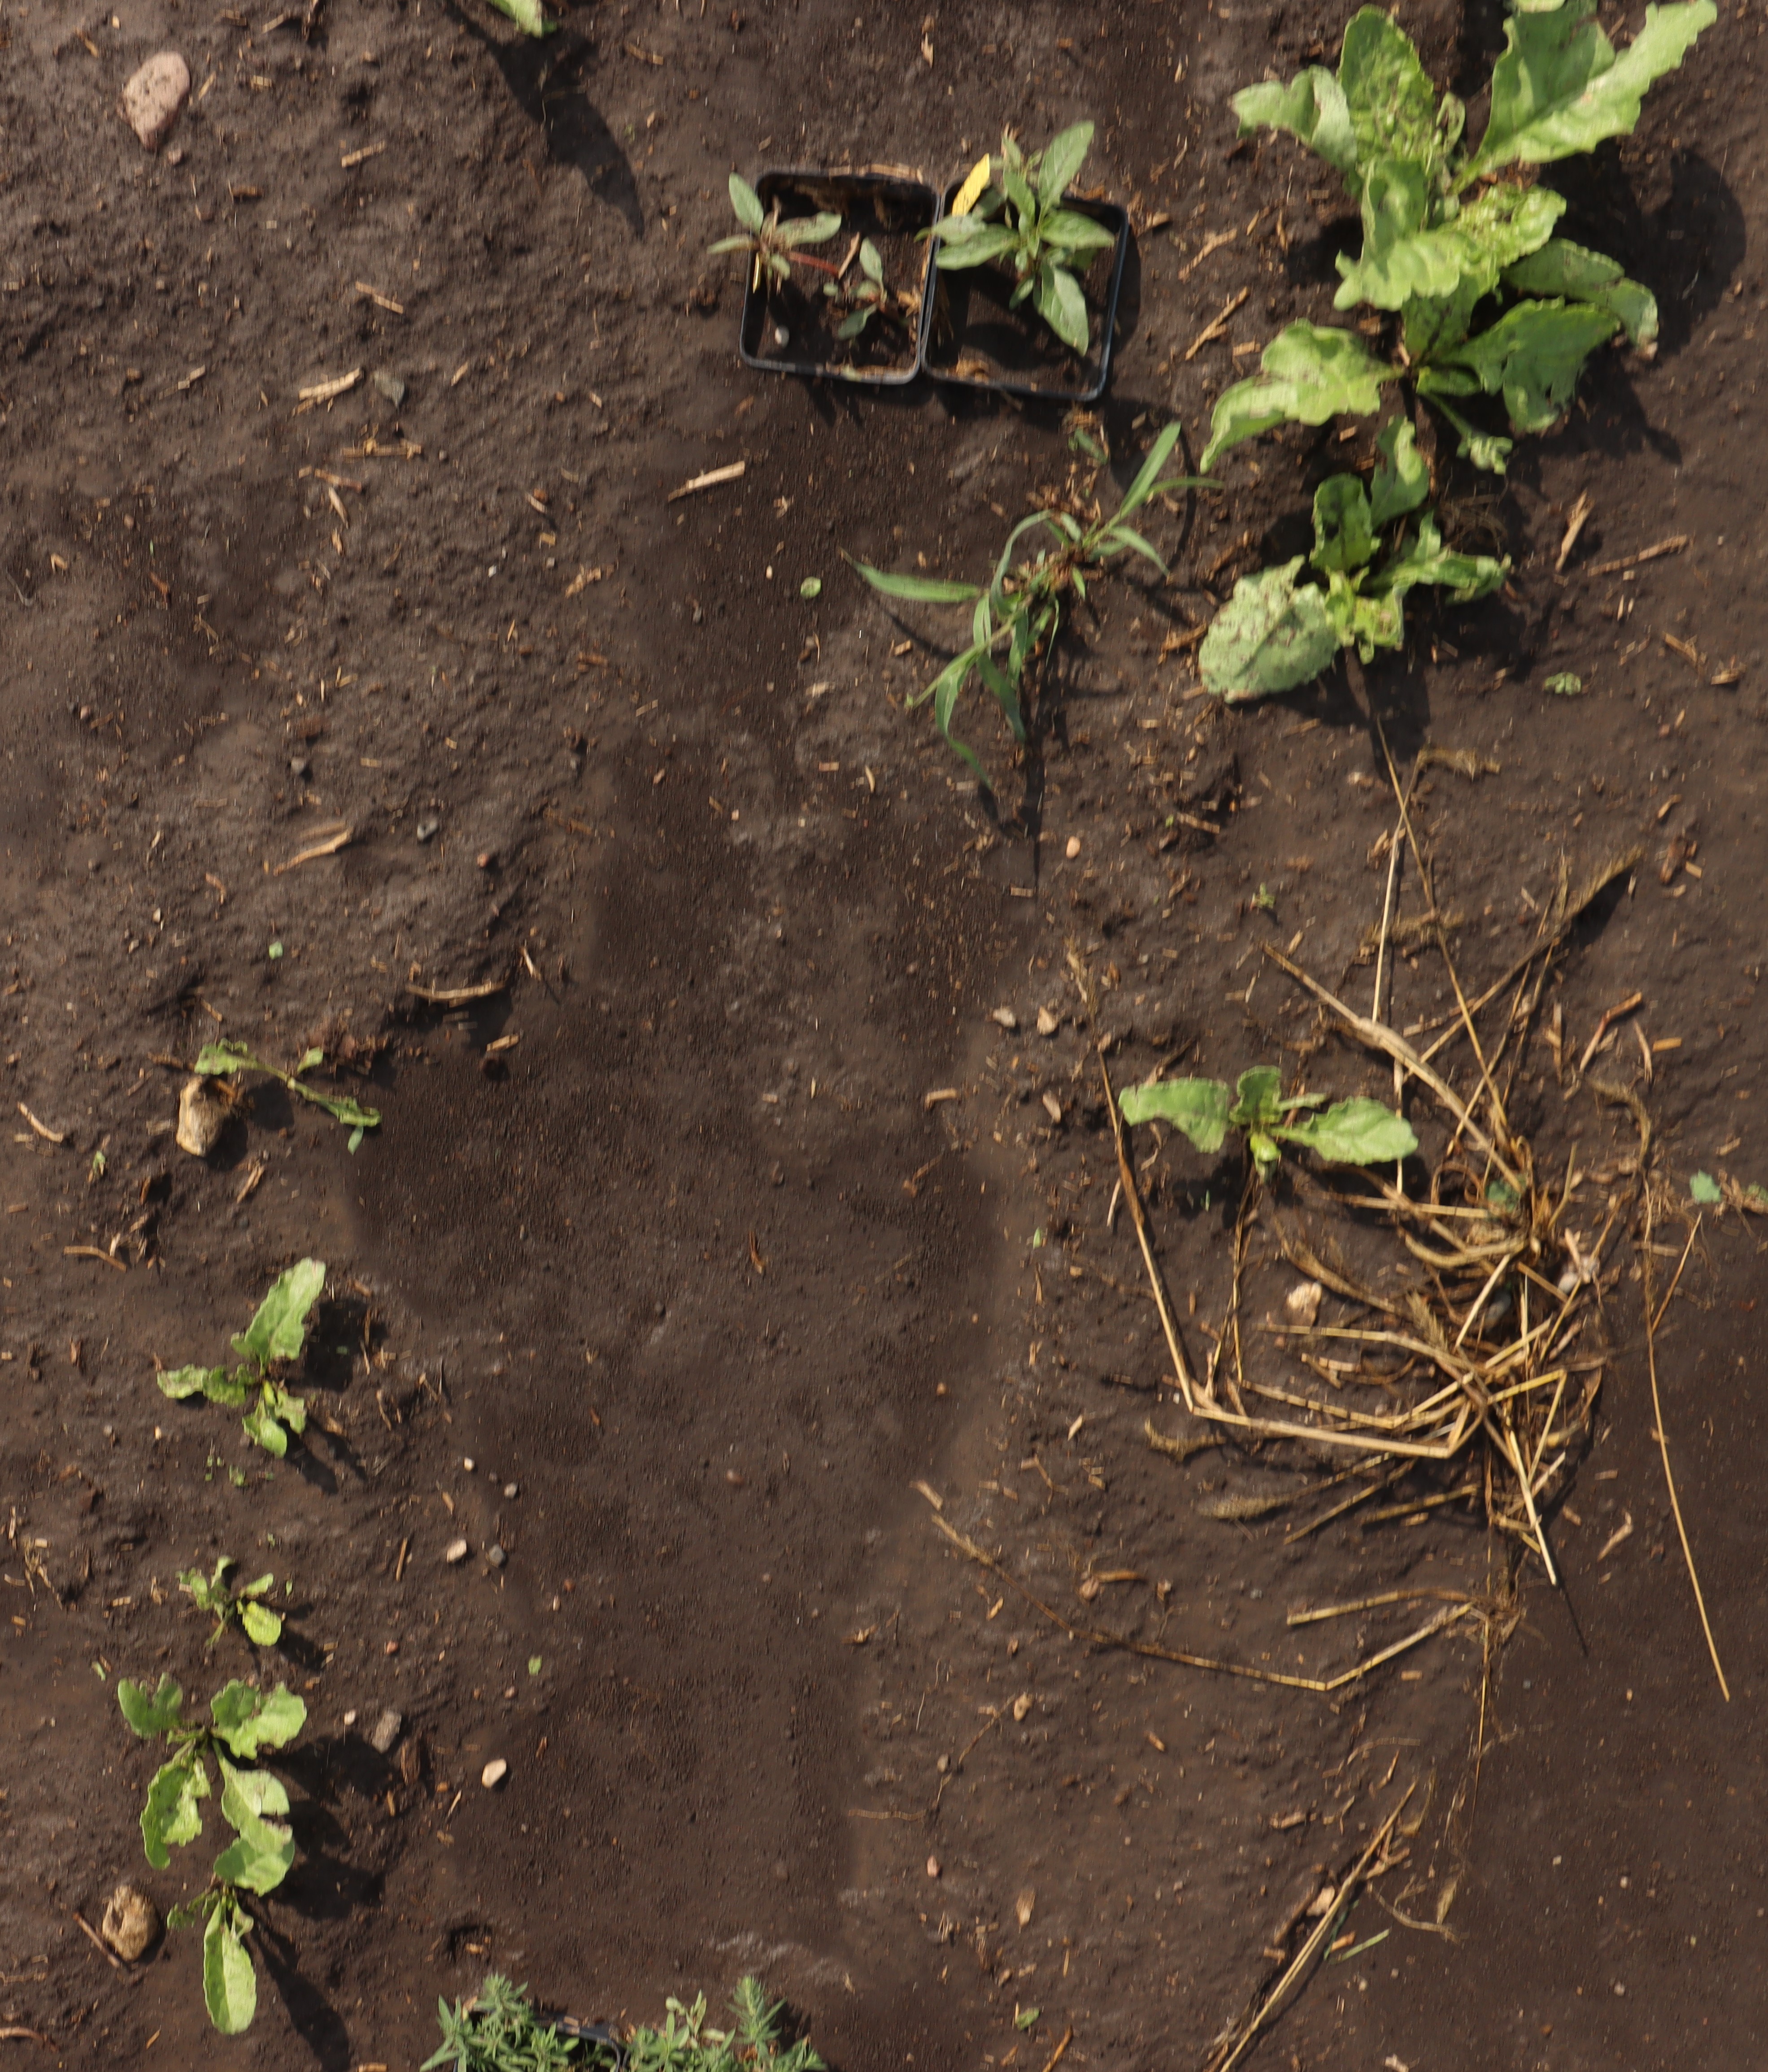
Crop: Sugar beet
Objects: Sugar beet, Sugar beet, Sugar beet, Sugar beet, Sugar beet, Waterhemp, Waterhemp, Kochia